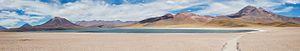
Rivage de la Laguna Miscanti, lac situé sur l'Altiplano, au nord du Chili. Polski: Panorama ścieżki oraz słonawego jeziora Miscanti położonego na
La Laguna Miscanti est un lac situé sur l'altiplano de la région d'Antofagasta, au nord du Chili. Le volcan Miñiques et le Cerro Miscanti surplombent le lac. Le lac fait partie d'un des sept secteurs de la réserve nationale Los Flamencos. Il est géré, à l'instar de sa voisine Laguna Miñiques, par la communauté Atacameña de Socaire en association avec la "National Forestry Corporation". Une coulée de lave provenant d'une éruption des Meñiques sépare le lagon du même nom de celui de Miscanti. Les géologues considèrent qu'à la suite d’une éruption du volcan les deux lagunes se sont formées.